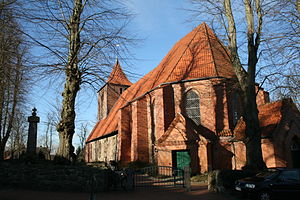
Naturparker i Tyskland / Naturparker
Naturparker i Tyskland er en liste over de 104 naturparker der er er oprettet i henhold til § 27 i Bundesnaturschutzgesetz. De omfatter omkring 25% af Tysklands areal.